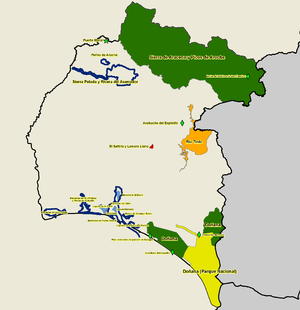
Les Marismas de Isla Cristina sont des zones humides côtières en partie inondées durant la marée haute. Elles sont situées à l'embouchure de la rivière Carreras qui amène au port de Isla Cristina, près de la rive gauche de l'embouchure du Guadiana en territoire espagnol, et sont réparties entre les municipalités de Ayamonte et de Isla Cristina dans la province de Huelva en Andalousie. Elles ont été classées en parc naturel en 1989 pour une superficie de 2 145 ha.